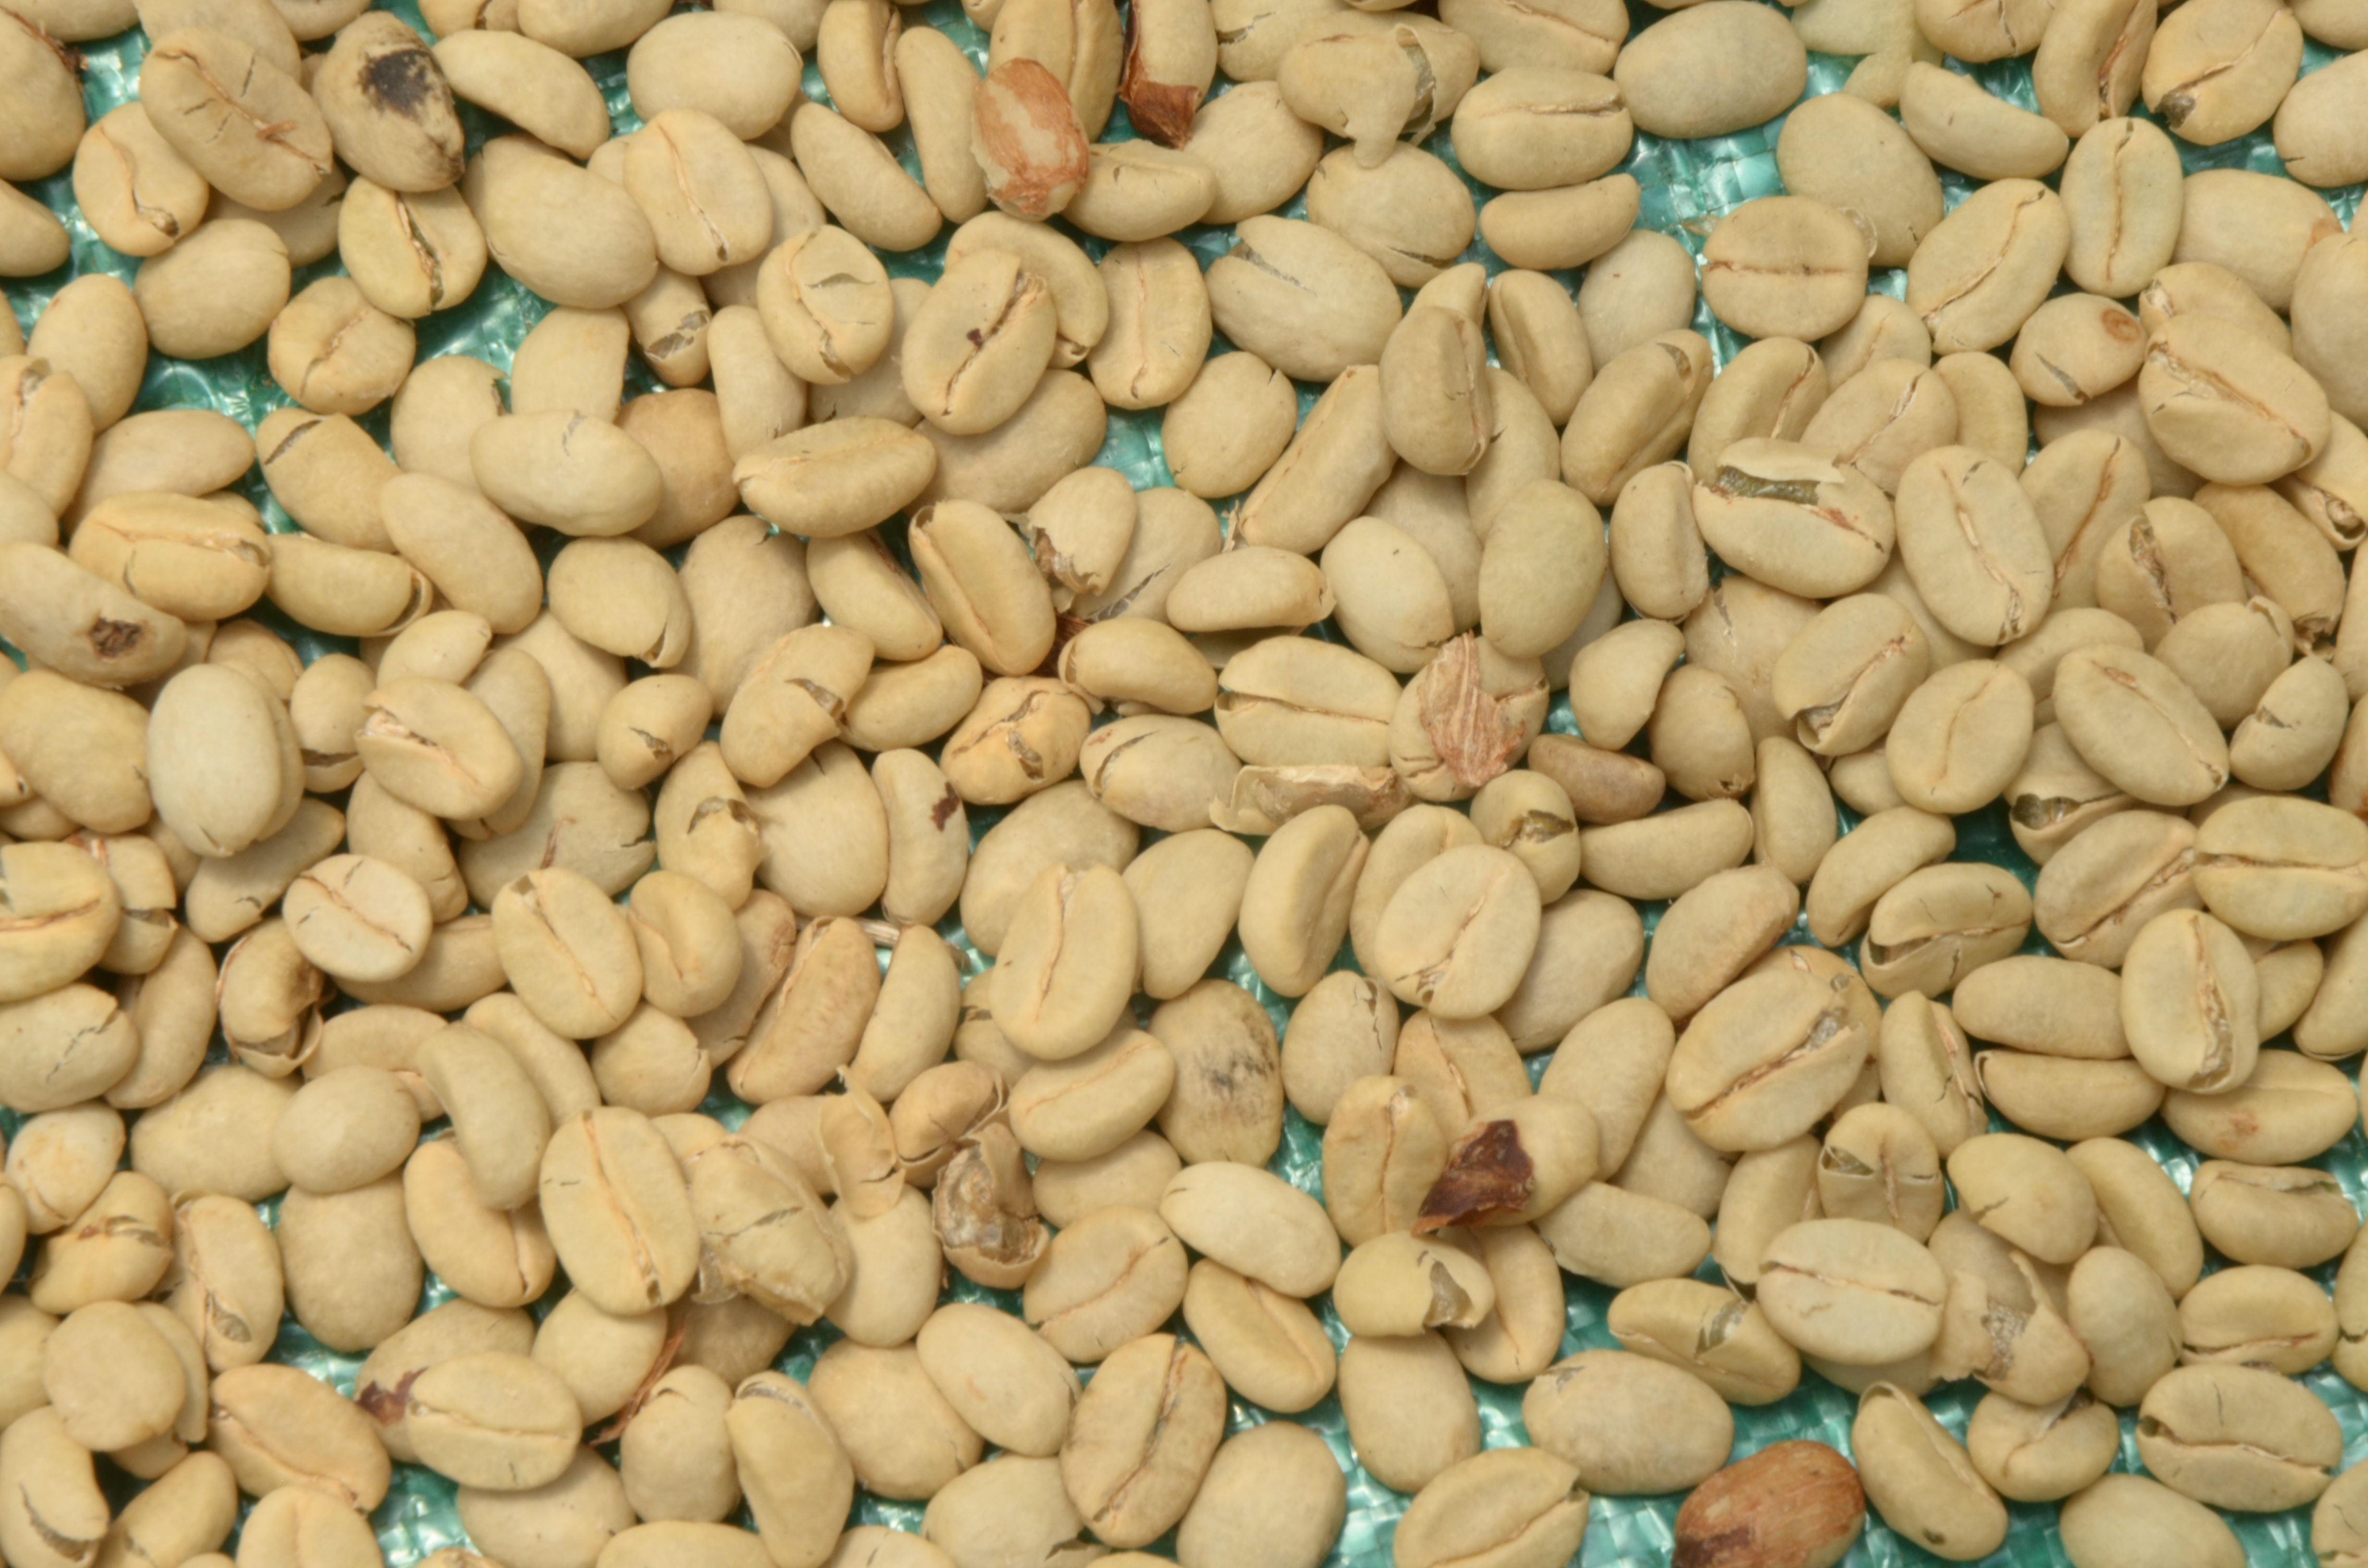
nature, coffee, plant, fruit, food, produce, vegetable, crop, agriculture, textures, pulse, peanut, flowering plant, grass family, land plant, common bean, nuts seeds